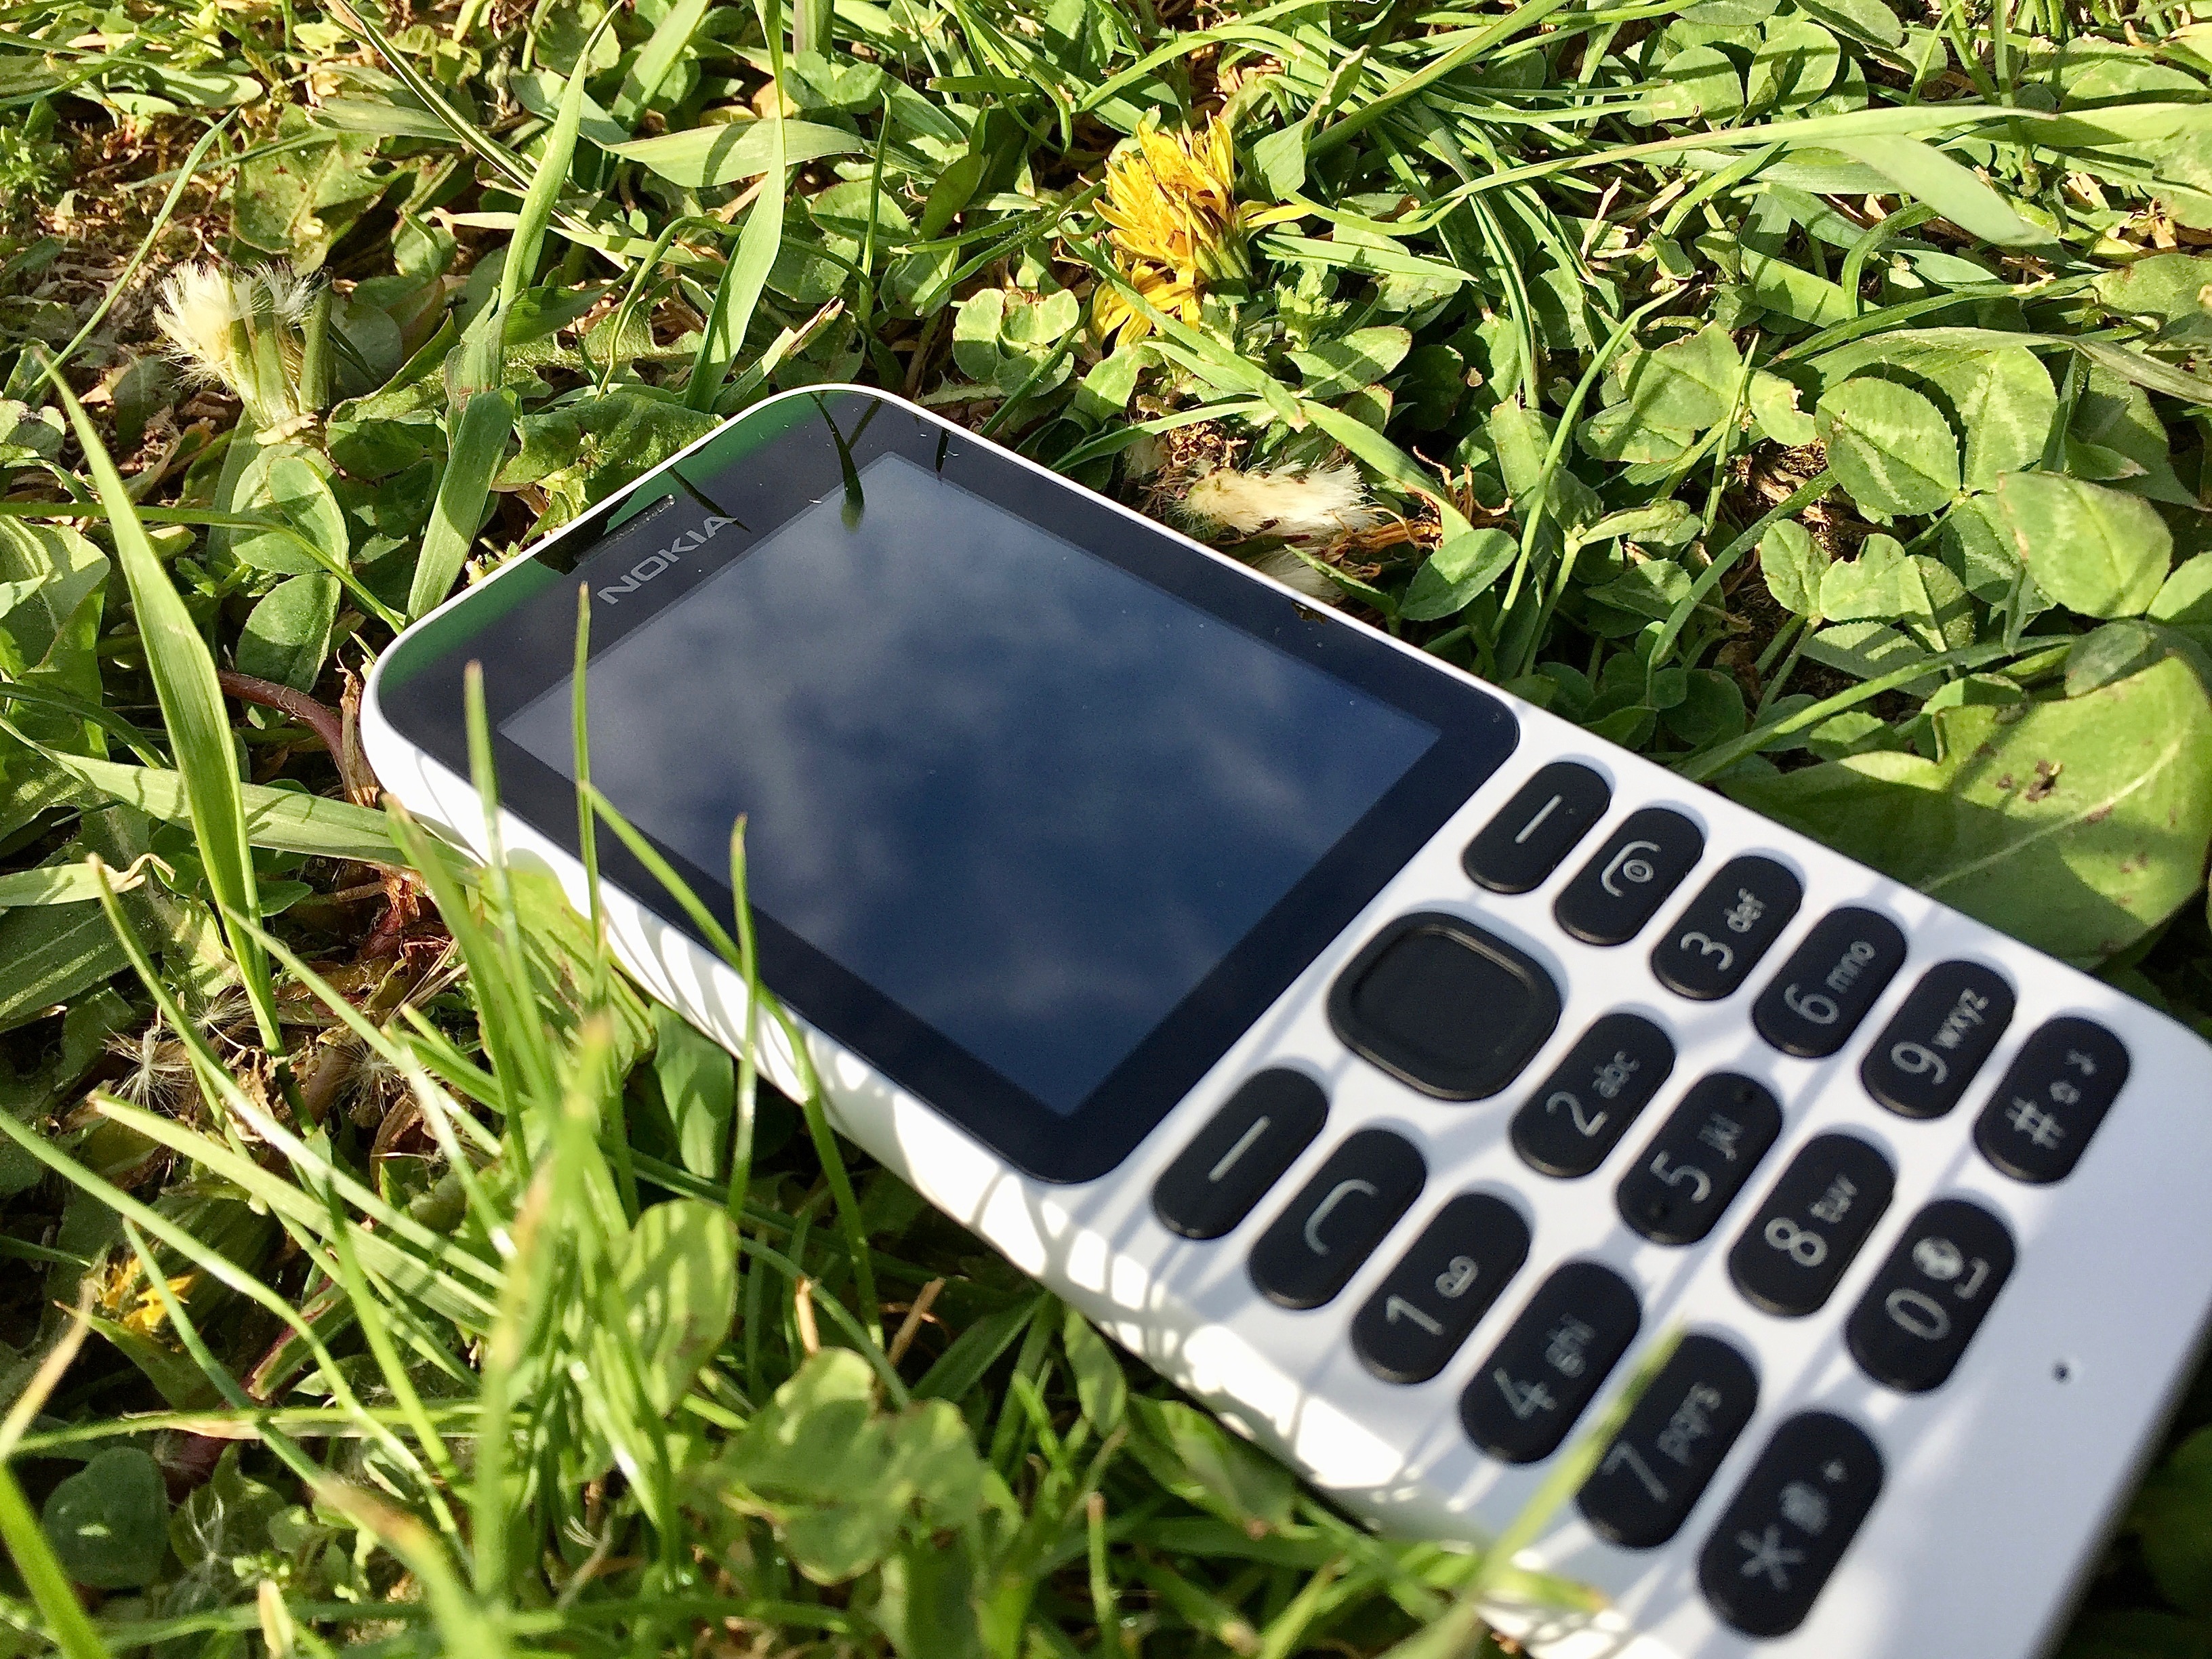
mobile, work, nature, people, technology, white, green, phone, communication, gadget, mobile phone, multimedia, computer keyboard, nokia, portable communications device, talking about